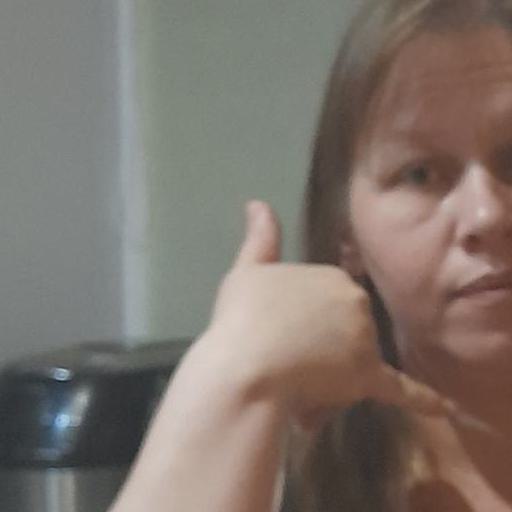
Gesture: call